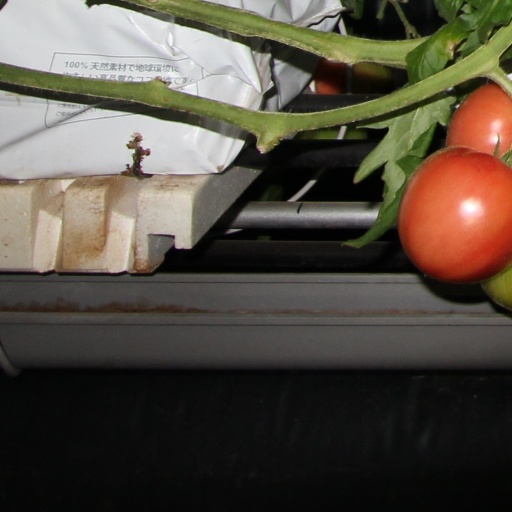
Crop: tomato